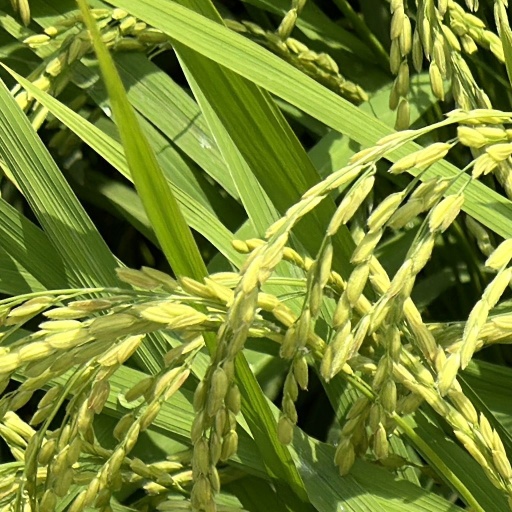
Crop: rice